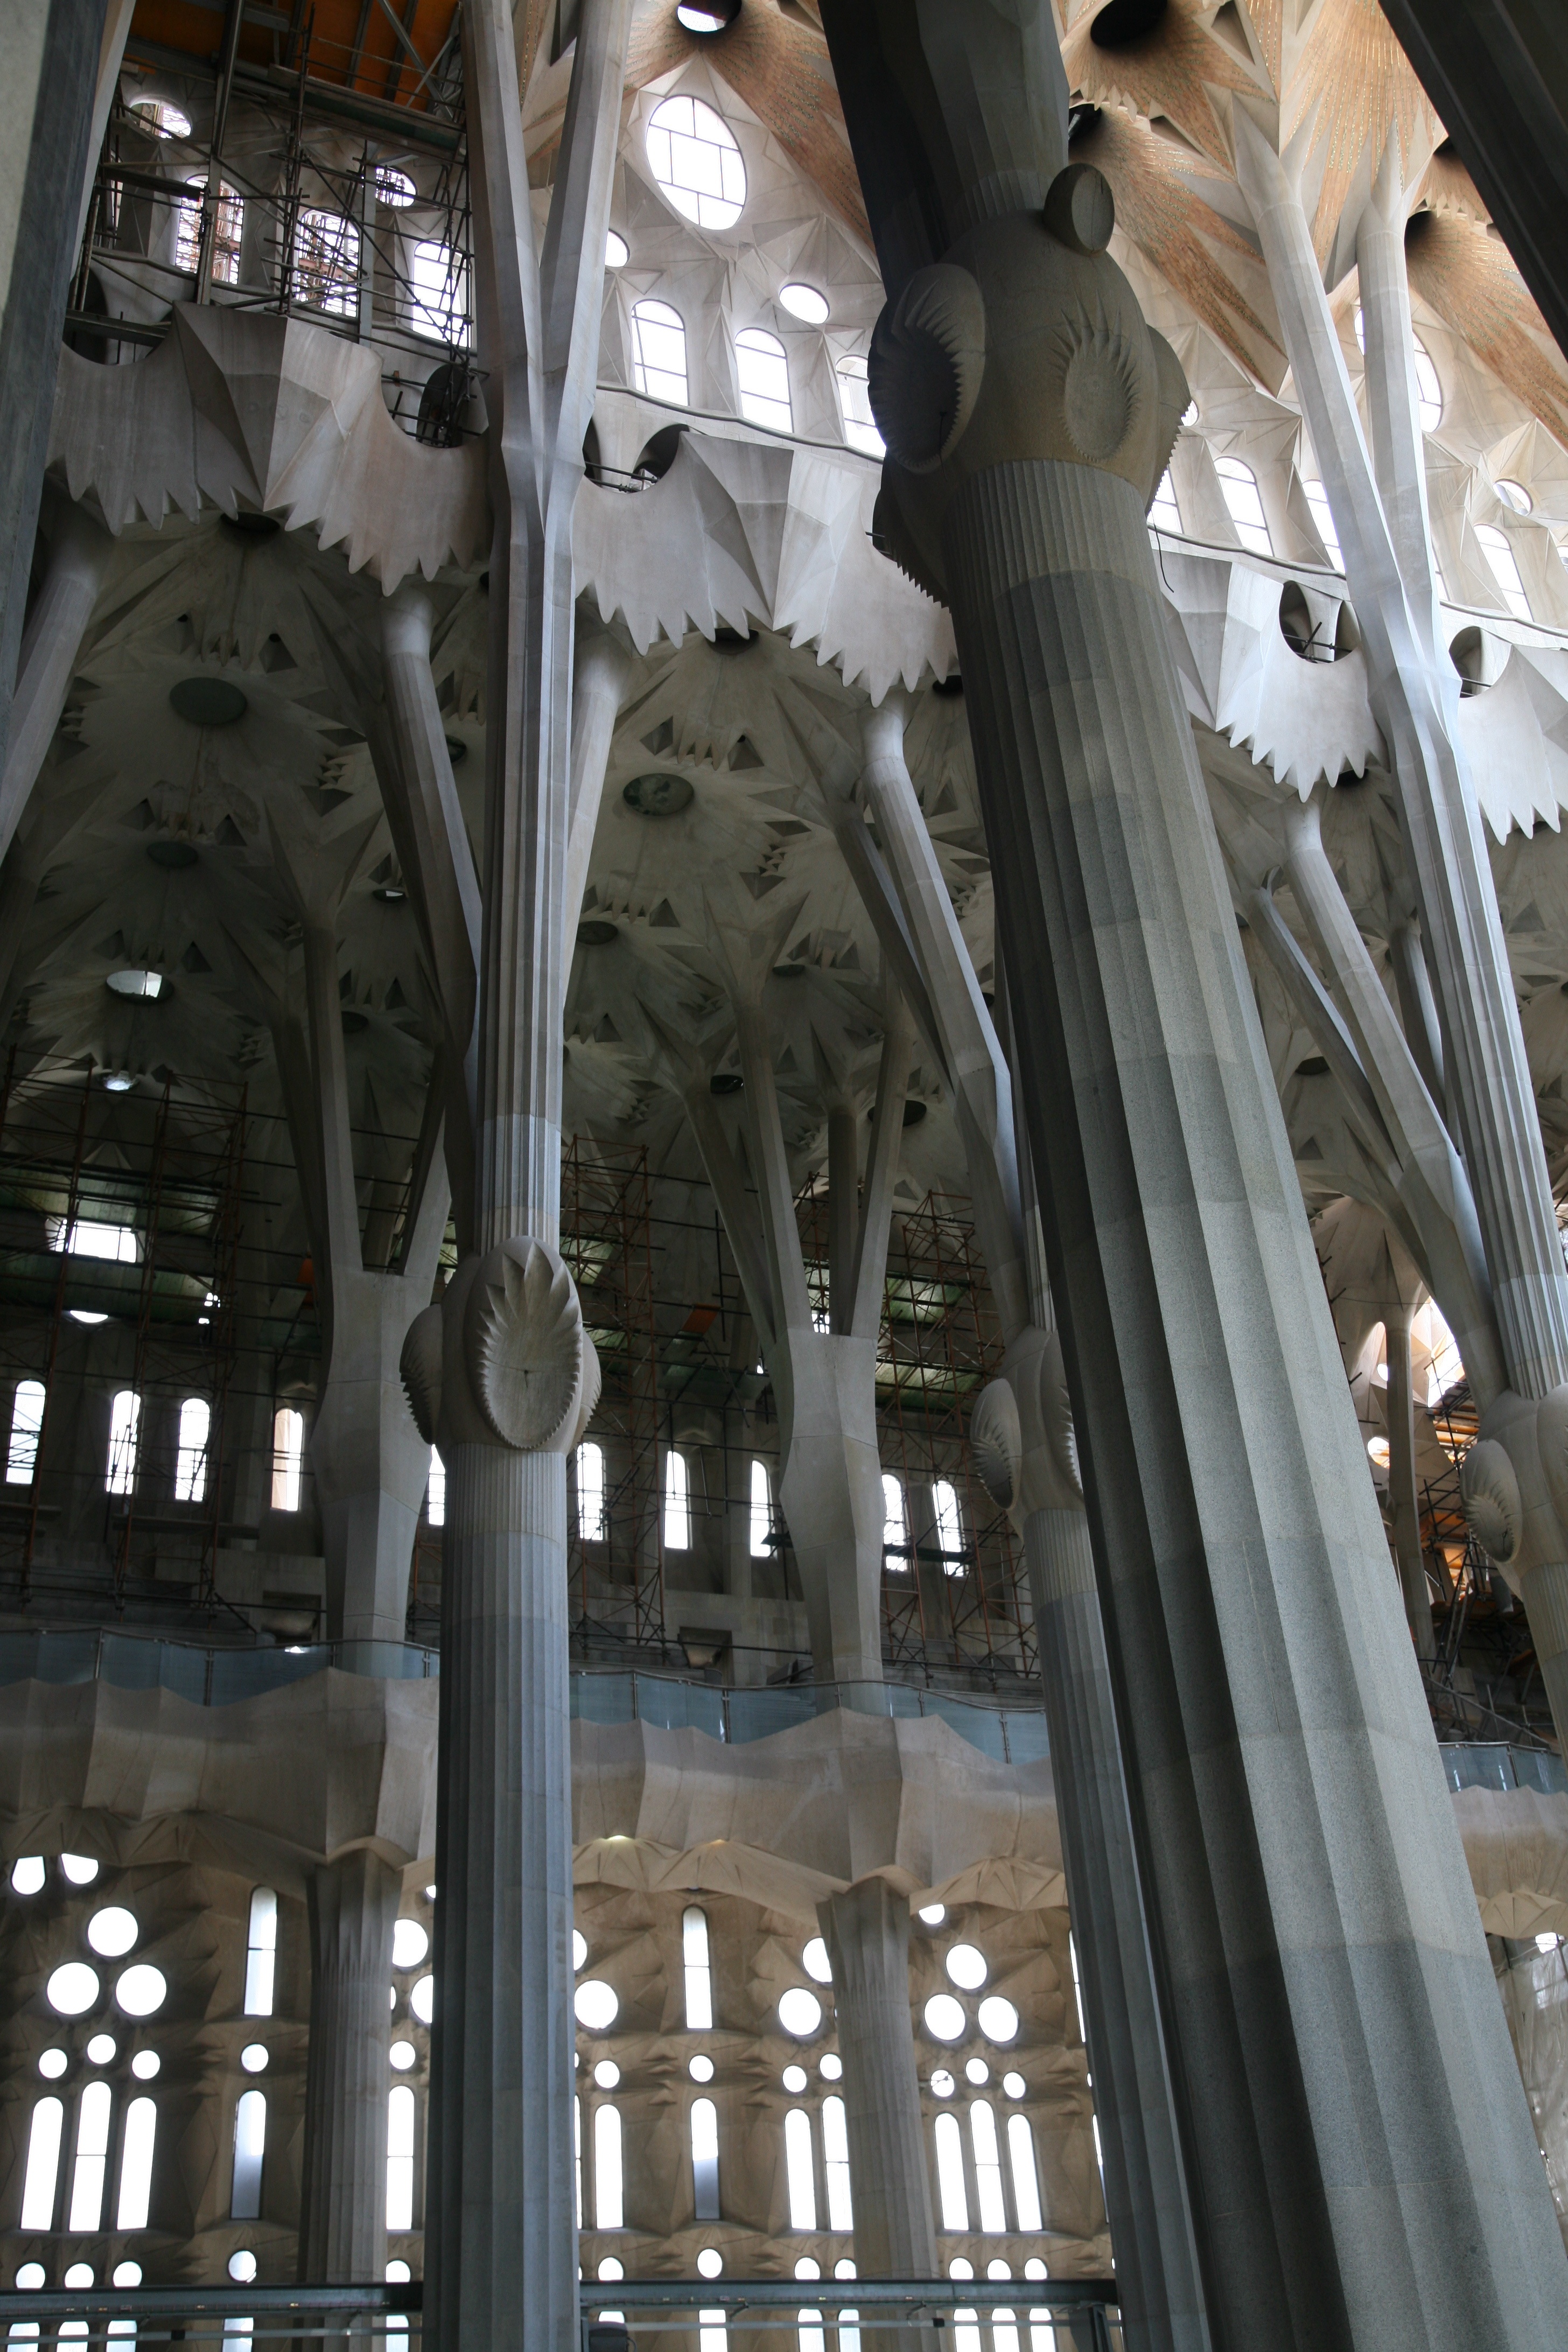
architecture, structure, building, arch, pillar, column, cathedral, lighting, barcelona, place of worship, sculpture, spain, espagne, artnouveau, symmetry, arquitectura, catalonia, catalua, barcelone, gaudi, sagradafamilia, 5d, nave, tiffany, architektur, modernstyle, espana, catalogne, spanien, modernismo, nef, kirchenschiff, spanje, espanya, katalonien, antonigaud, eixample, pilar, pilier